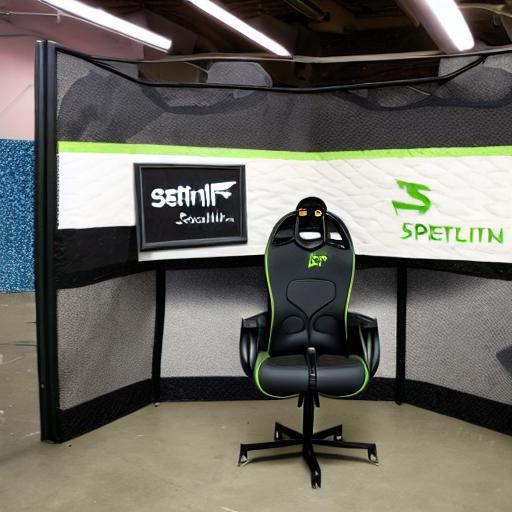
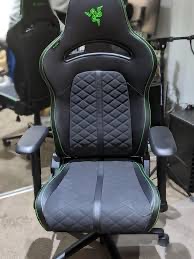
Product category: items_chair
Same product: no